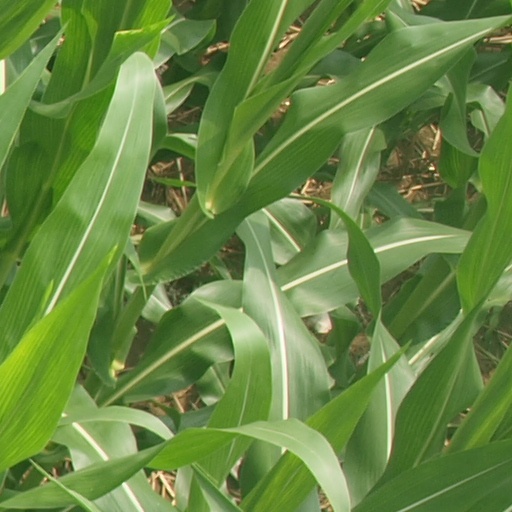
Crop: maize; corn